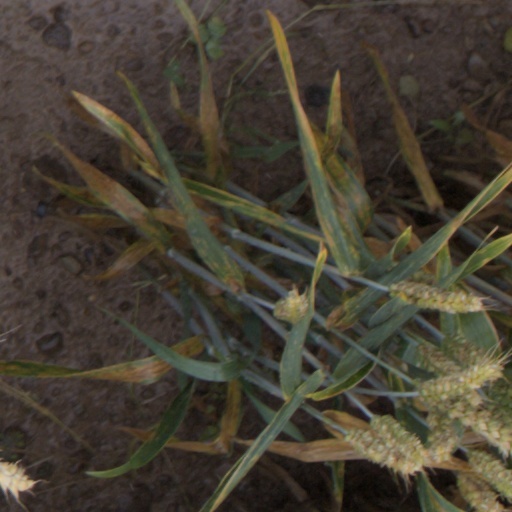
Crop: wheat